Nićifor Dučić

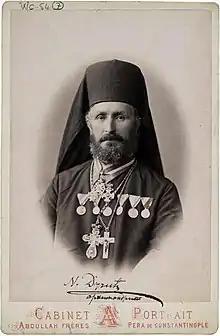
Nićifor Dučić in 1885

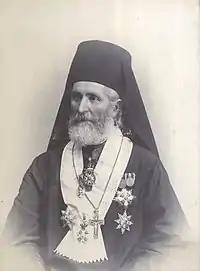
Nićifor Dučić, 1899.

Though one of the most remarkable of Serbian writers, historians and diplomatists, Nićifor Dučić laboured for many years in comparative obscurity. Dučić began to write early, and had, according to his own account, composed several articles when he was sixteen. As a contributor to newspapers and magazines, he came under the notice of Ilarion Ruvarac, who encouraged him to continue to produce well-researched historical monographs for learned societies and their periodicals and journals. He wrote a treatise about Serbs living in the port city of Trieste, entitled ""The Serbian Parish in Trieste"".